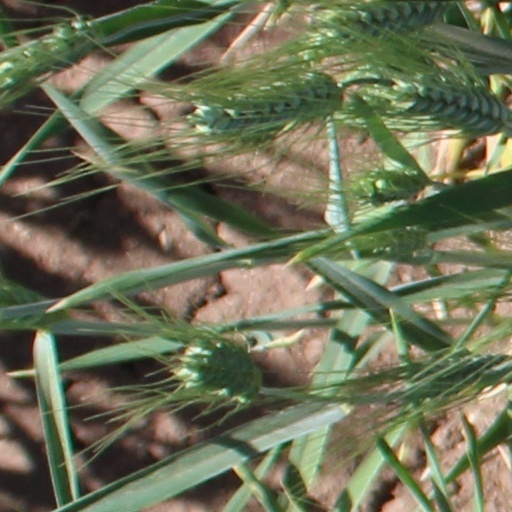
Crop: wheat